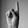
ASL letter: K